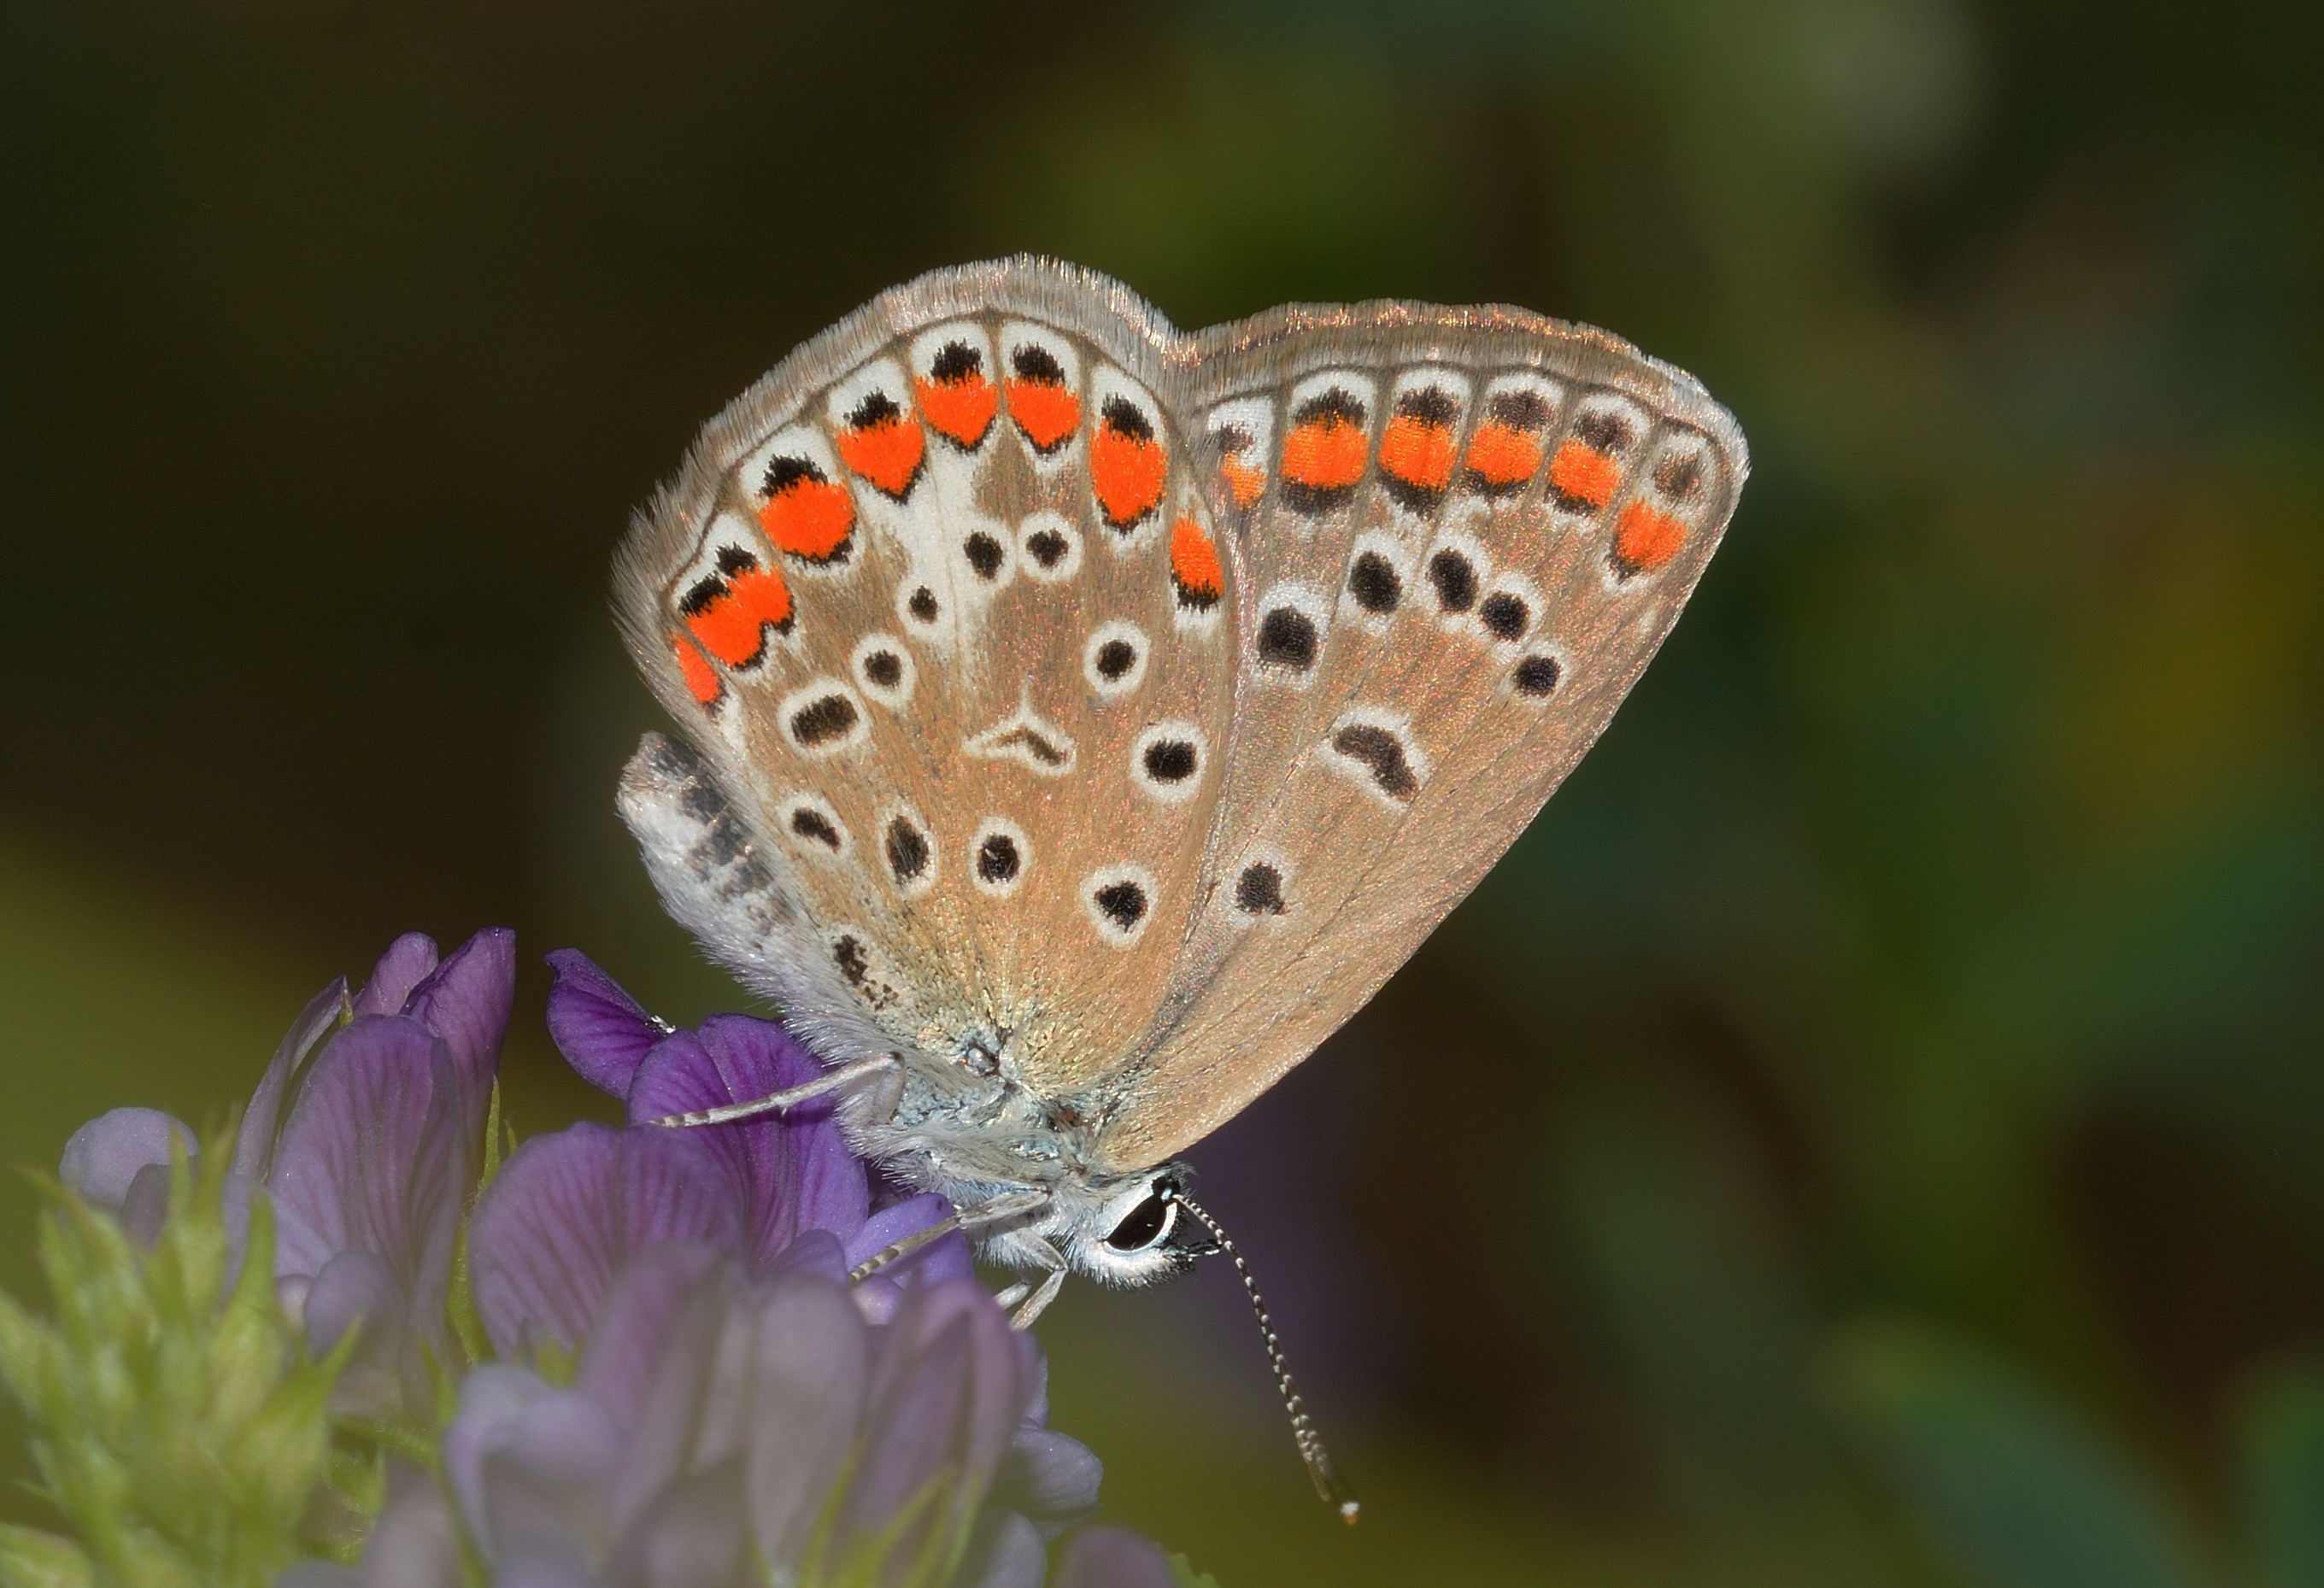
nature, photography, flower, petal, insect, butterfly, flora, fauna, invertebrate, close up, butterflies, nectar, pieridae, macro photography, arthropod, pollinator, icarus, polyommatus, plant stem, moths and butterflies, lycaenid, brush footed butterfly, colias